Pyaar Koi Khel Nahin

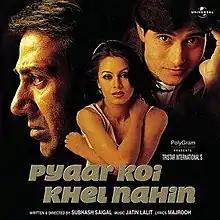

Pyaar Koi Khel Nahin ( Love is not a game) is a 1999 Indian Hindi language romantic film directed by Subhash Sehgal and produced by Sibte Hassan Rizvi. It stars Sunny Deol, Mahima Chaudhry and Apoorva Agnihotri. Music was composed by Jatin–Lalit and lyrics were written by Majrooh Sultanpuri.